Enguerrand Quarton

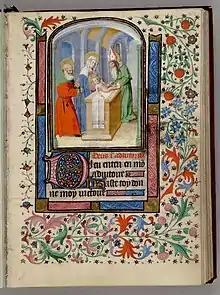
"Circumcision of Jesus", Huntington Library

The Coronation of the Virgin is a common subject in art but the contract for this work specifies the unusual representation of the Father and Son of the Holy Trinity as identical figures (very rare in the 15th century, though there are other examples), but allows Quarton to represent the Virgin as he chooses. Around the Trinity, blue and red angels are deployed similar to those in Fouquet's "Melun diptych" (now Antwerp). The depiction of Rome (left) and Jerusalem (right) in the panoramic landscape below is also specified in the contract; the donor had been on a pilgrimage that included both cities. Beneath this Purgatory (left) and Hell (right) open up, and in the centre the donor kneels before a Crucifixion. On the extreme left a church is shown in "cut-away" style, containing a Mass of Saint Gregory. Quarton was given seventeen months from the contract date to deliver the painting by September 29, 1454. As is usual, materials were carefully specified; elements of the language used appear to come from the dialect of Quarton's native Picardy, suggesting much of the final draft was by him. The contract has been described as "the most detailed to survive for medieval European painting".